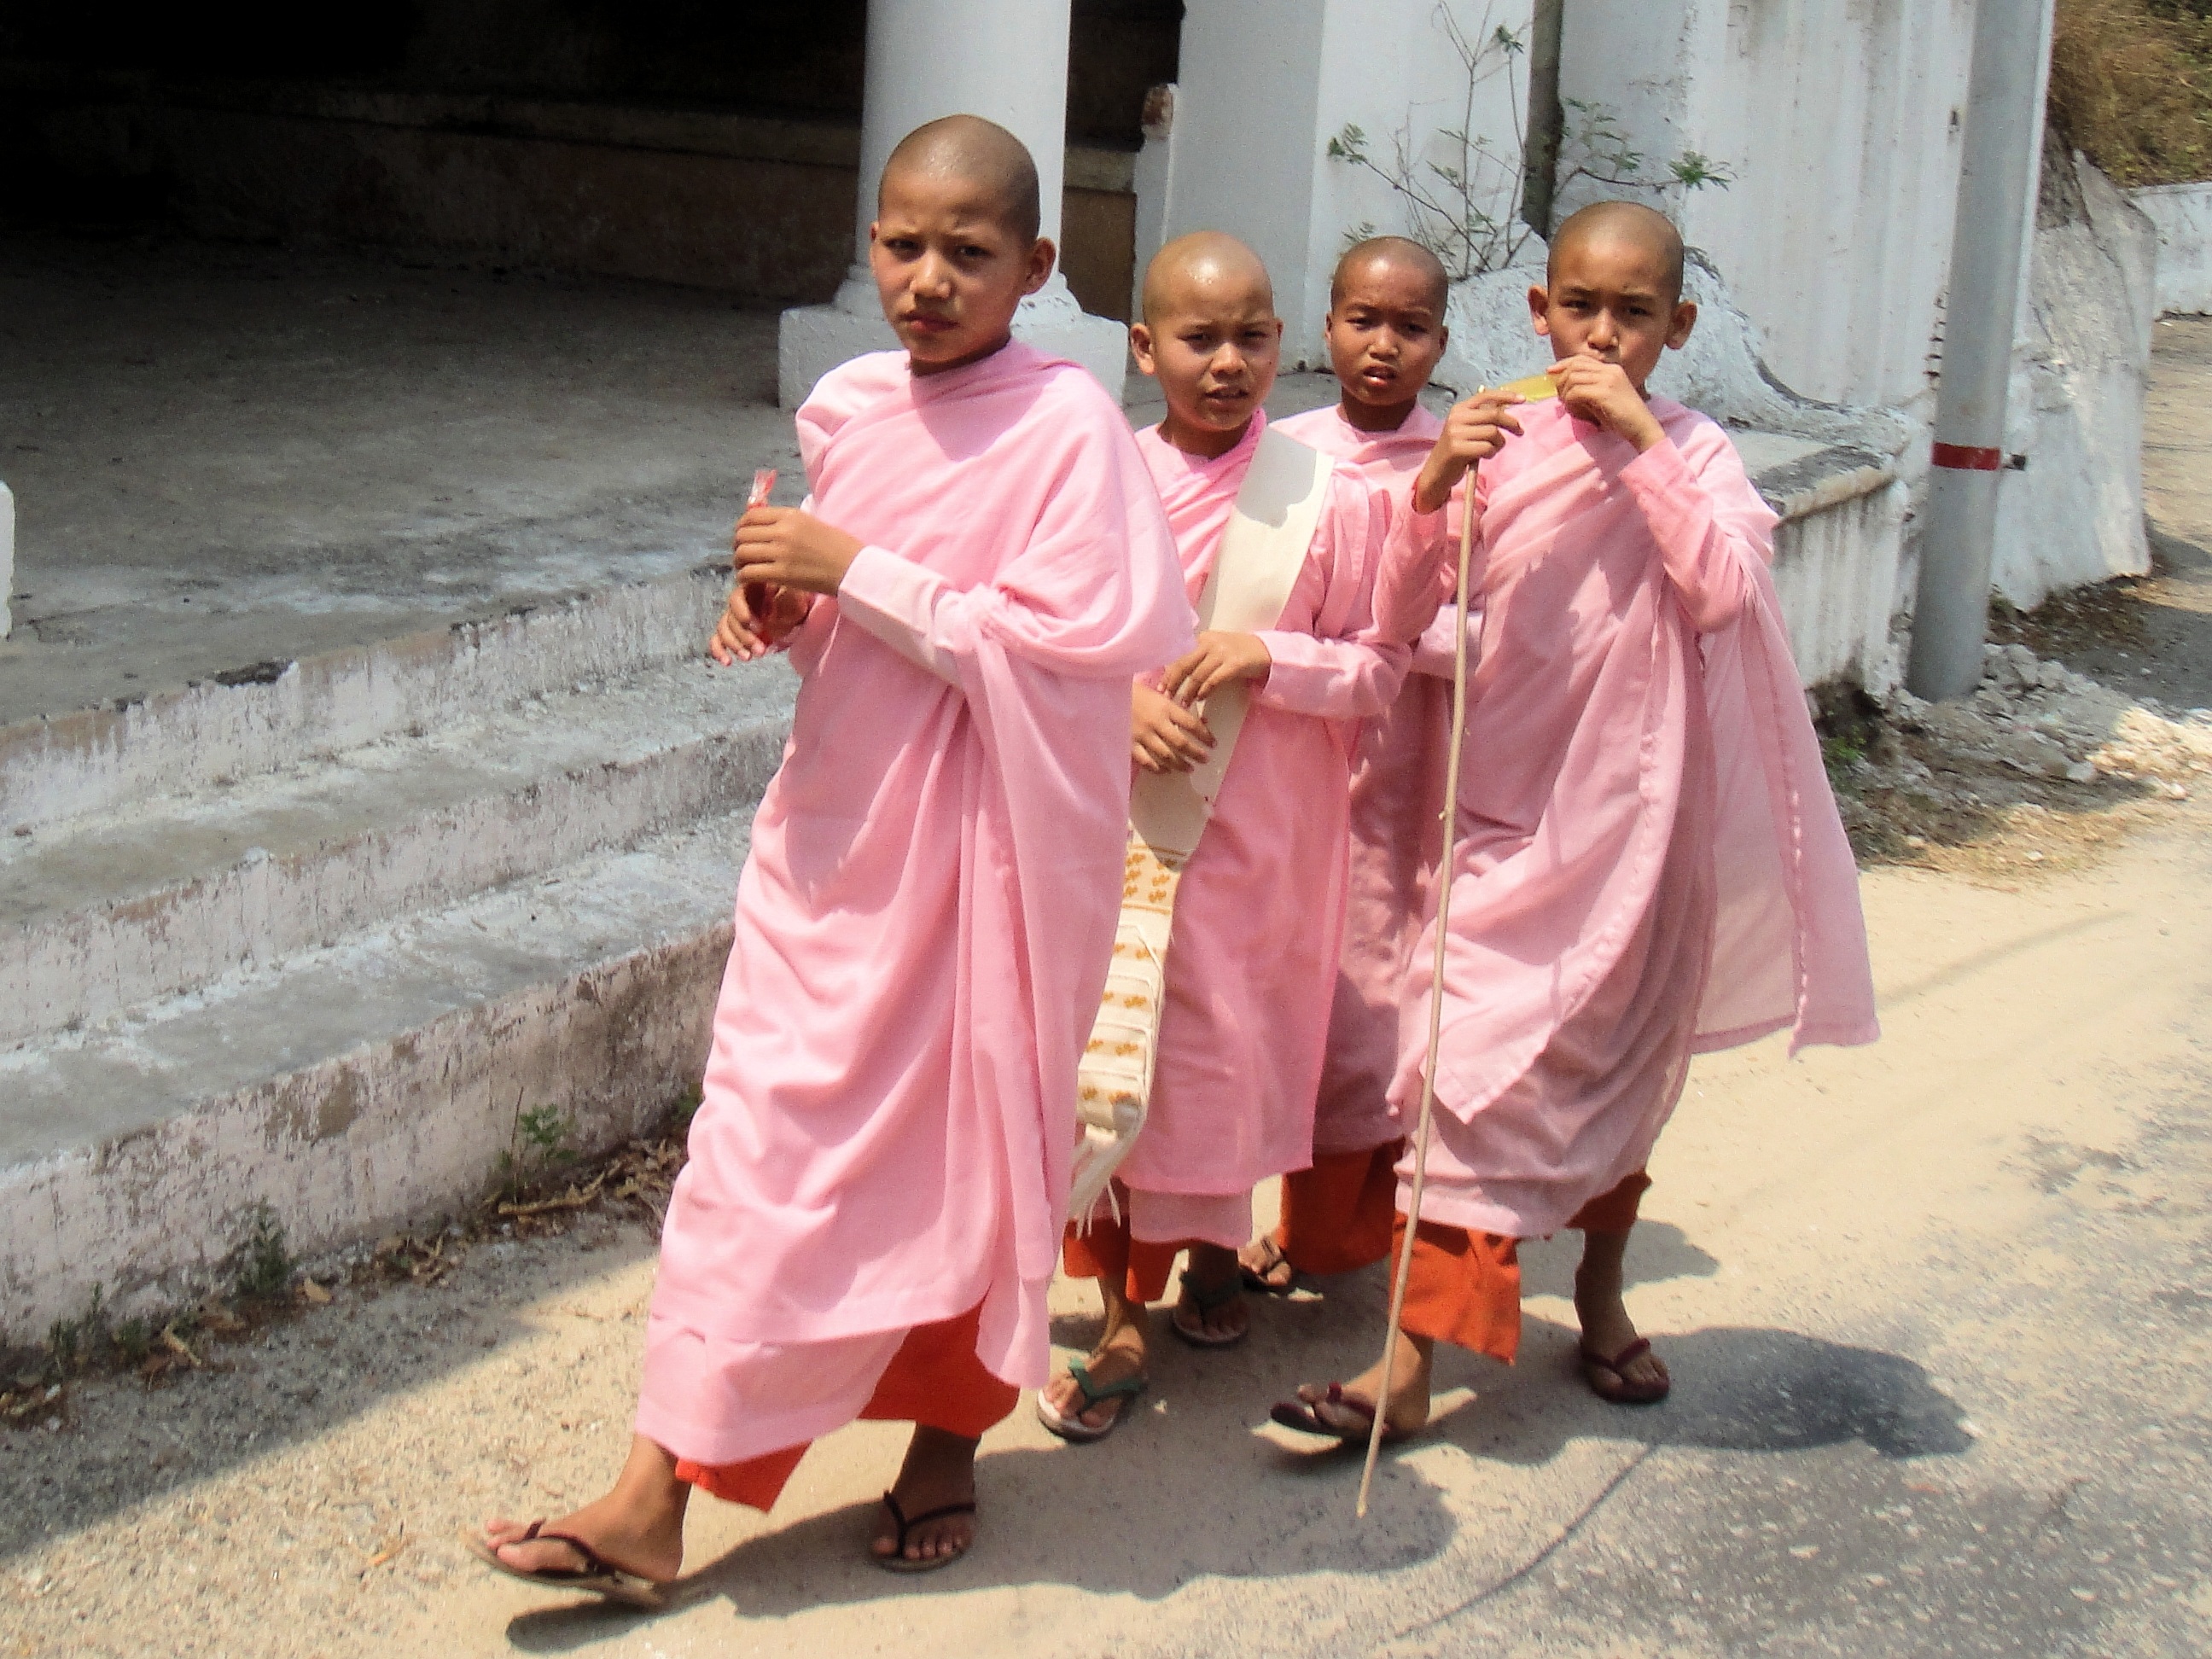
person, people, monk, buddhism, religion, child, pink, girls, temple, faith, bishop, monastery, tradition, blessing, myanmar, nuns, faithful, clergy